Silver Jubilee Bridge

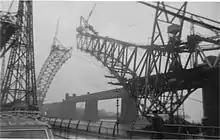
The Runcorn-Widnes Bridge under construction

Construction began on 25 April 1956. The contractors for the first phase of work, Leonard Fairclough of Adlington, cleared the ground and constructed the foundations for the piers. The contract for the second phase, the building of the main arch and the side arches, was given to Dorman Long of Middlesbrough who sub-contracted the building of the bridge deck, viaduct and roadworks to Leonard Fairclough. Building of the bridge itself began in March 1958 and the side spans were completed by November 1959. The main arch was built by cantilevering steelwork from the side spans until it met in the middle in November 1960. The carriageway was suspended from the arch by 48 lock-coil wire ropes. From February 1960, approach roads and viaducts were being built on both sides of the river; the total length of viaduct constructed was . The approaches on the Runcorn side blocked the Bridgewater Canal at Waterloo Bridge and the line of locks leading down to the Mersey were filled in. The bridge was officially opened as the Runcorn-Widnes Bridge by Princess Alexandra on 21 July 1961. Since creation it has always been painted in a light shade of green.